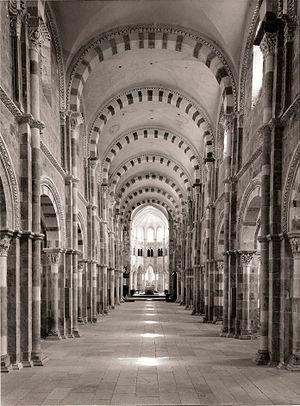
Le 23 juin 1976 à 14:27 dans la nef de la basilique Sainte-Marie-Madeleine de Vézelay, le Père Hugues Delautre o.f.m. a donné rendez-vous au soleil, à cet instant précis en culmination par rapport à la terre, pour qu'il lui manifeste le secret de l'édifice. Photographie de François Walch.
La basilique Sainte-Marie-Madeleine de Vézelay est une ex abbatiale française du XIIᵉ siècle située à Vézelay, dans le département de l'Yonne en Bourgogne-Franche-Comté. Haut lieu de la chrétienté au Moyen Âge, Vézelay est un lieu de pèlerinage important sur le chemin de Saint-Jacques-de-Compostelle.